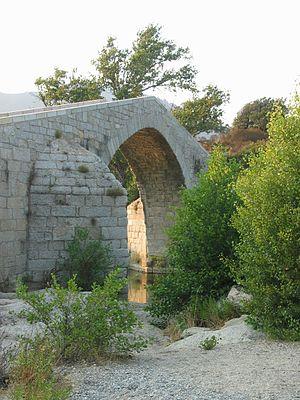
Pont génois du XIIIe siècle en Corse (France) dit Spina Cavallu.
Sartène est une commune française située dans la circonscription départementale de la Corse-du-Sud et le territoire de la collectivité de Corse. Jusqu'en 1848, le nom officiel était en italien : Sartena.